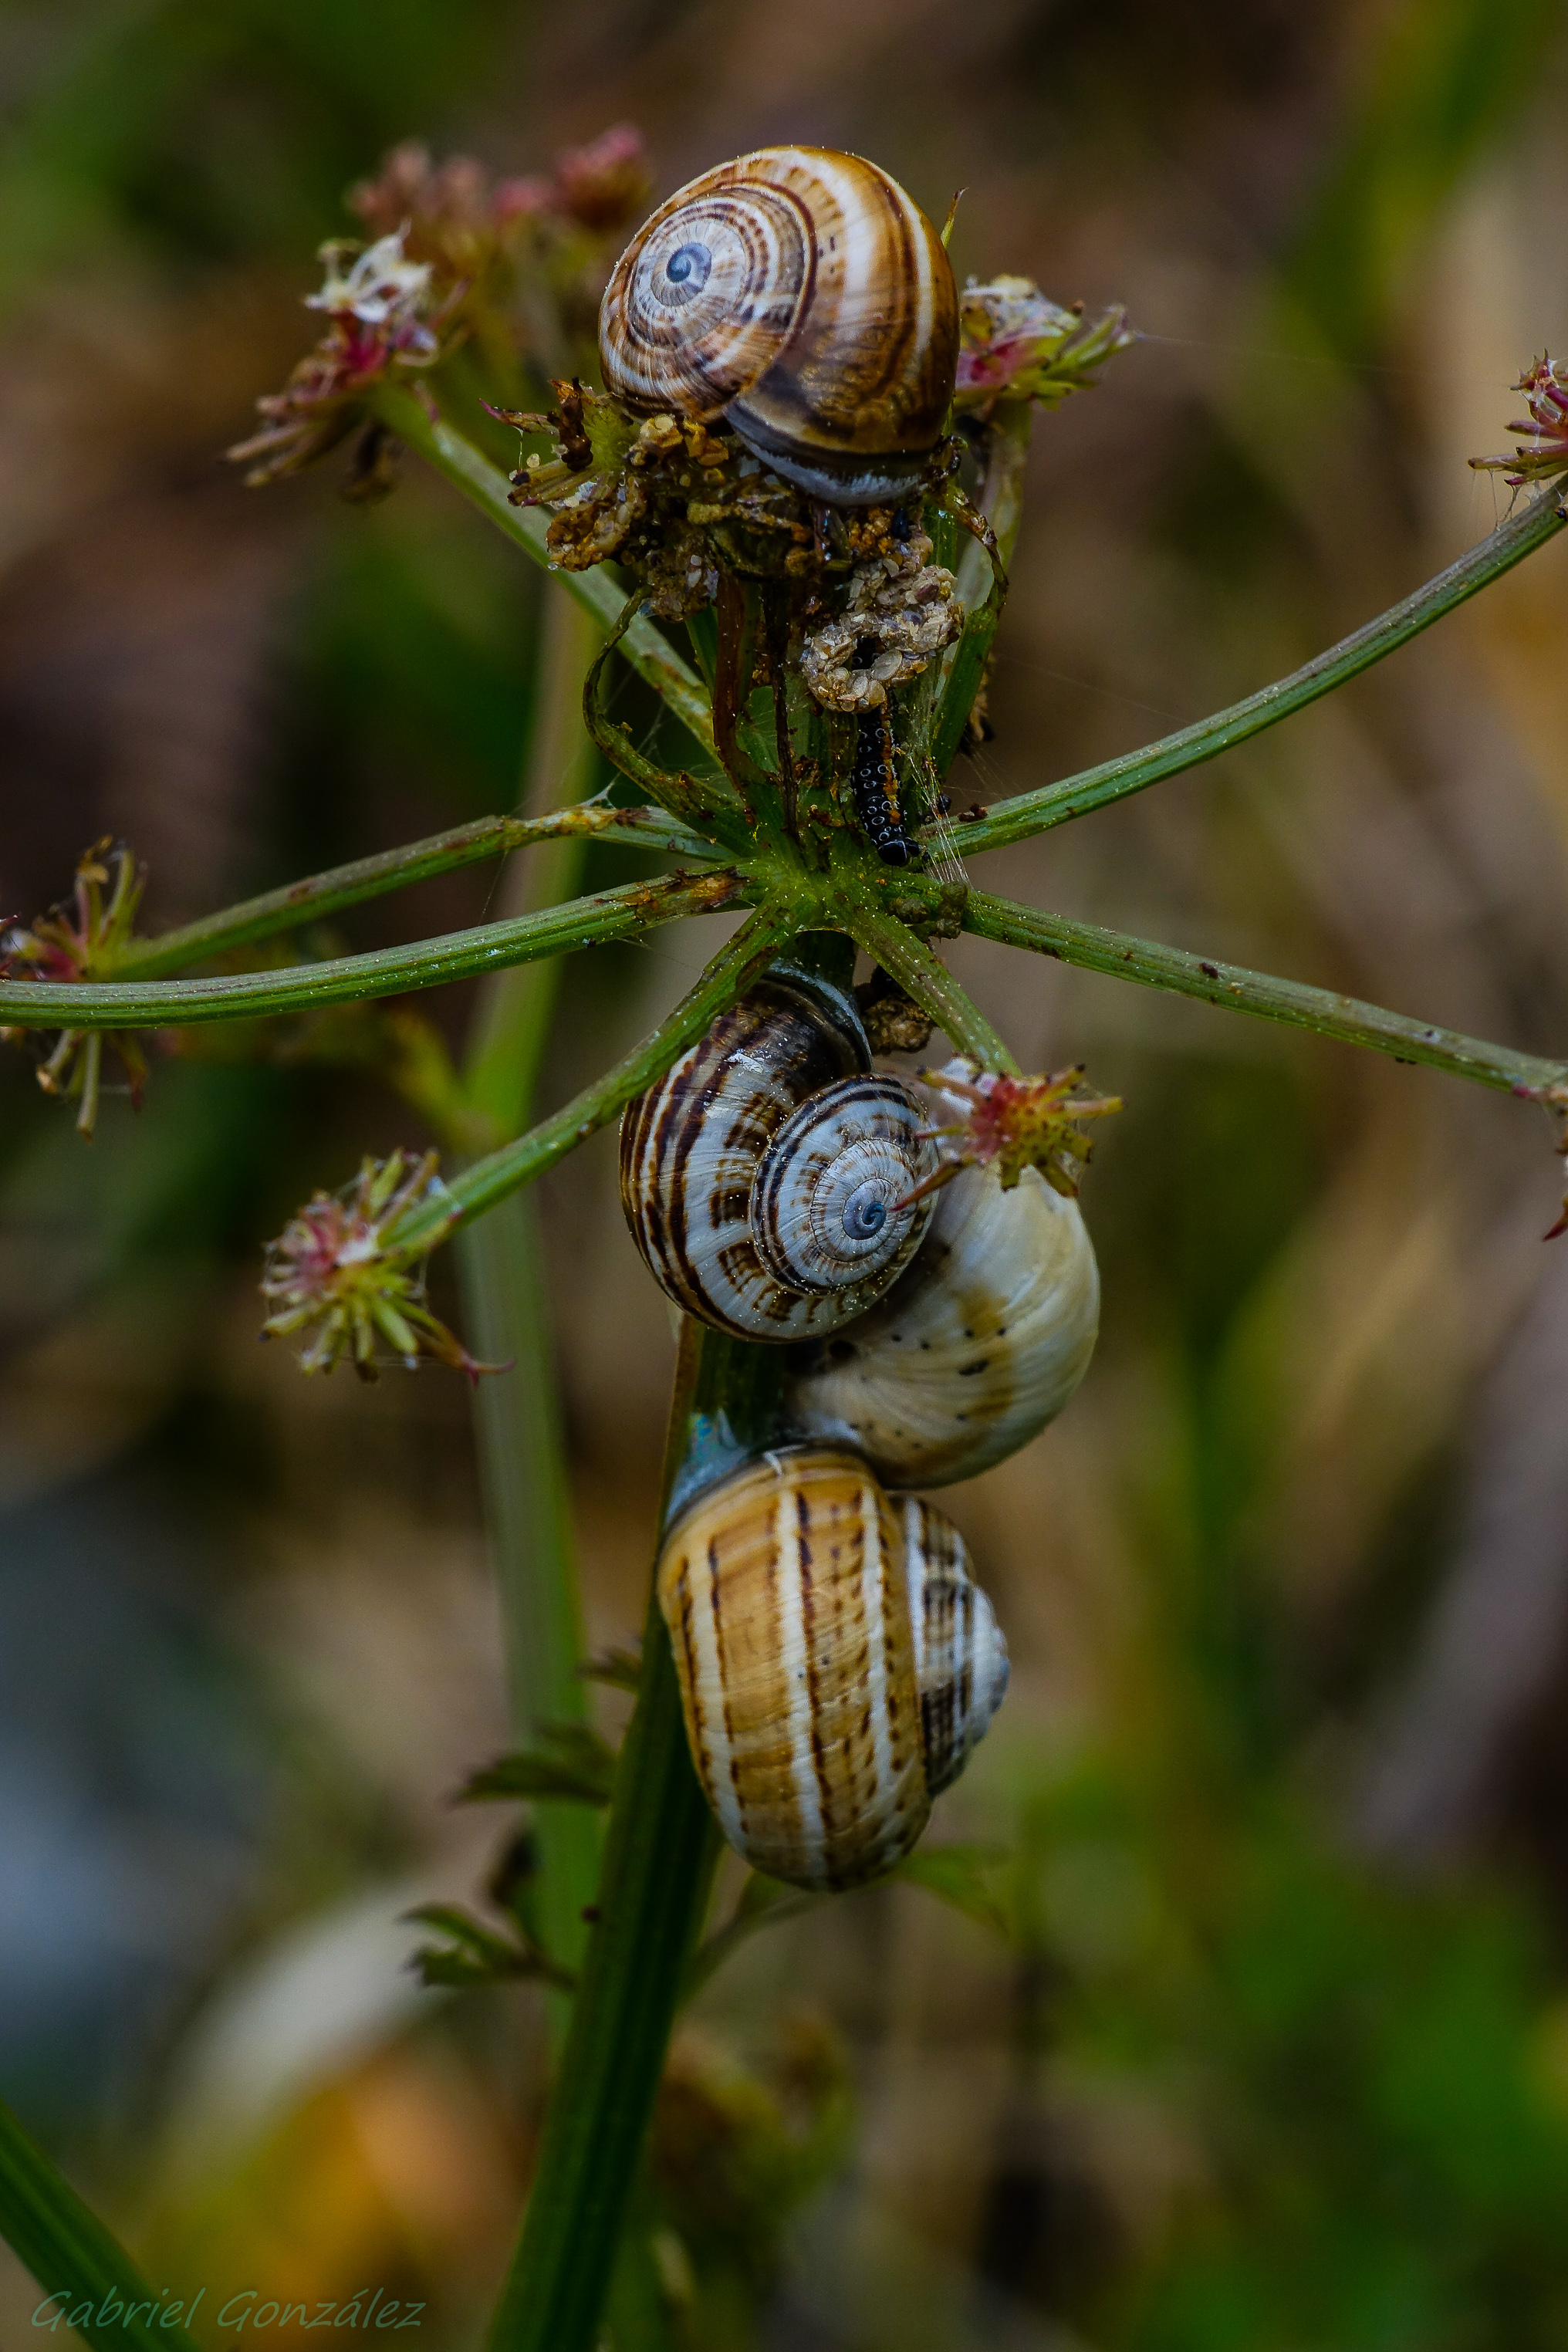
nature, photography, flower, wildlife, insect, macro, botany, flora, fauna, invertebrate, close up, snail, animals, naturaleza, ggl1, gaby1, xovesphoto, animales, sonyrx10, rx10, marumi, gphoto, xelodegalicia, marumidhgmacro3, macro photography, gabrielcoru a, snails and slugs